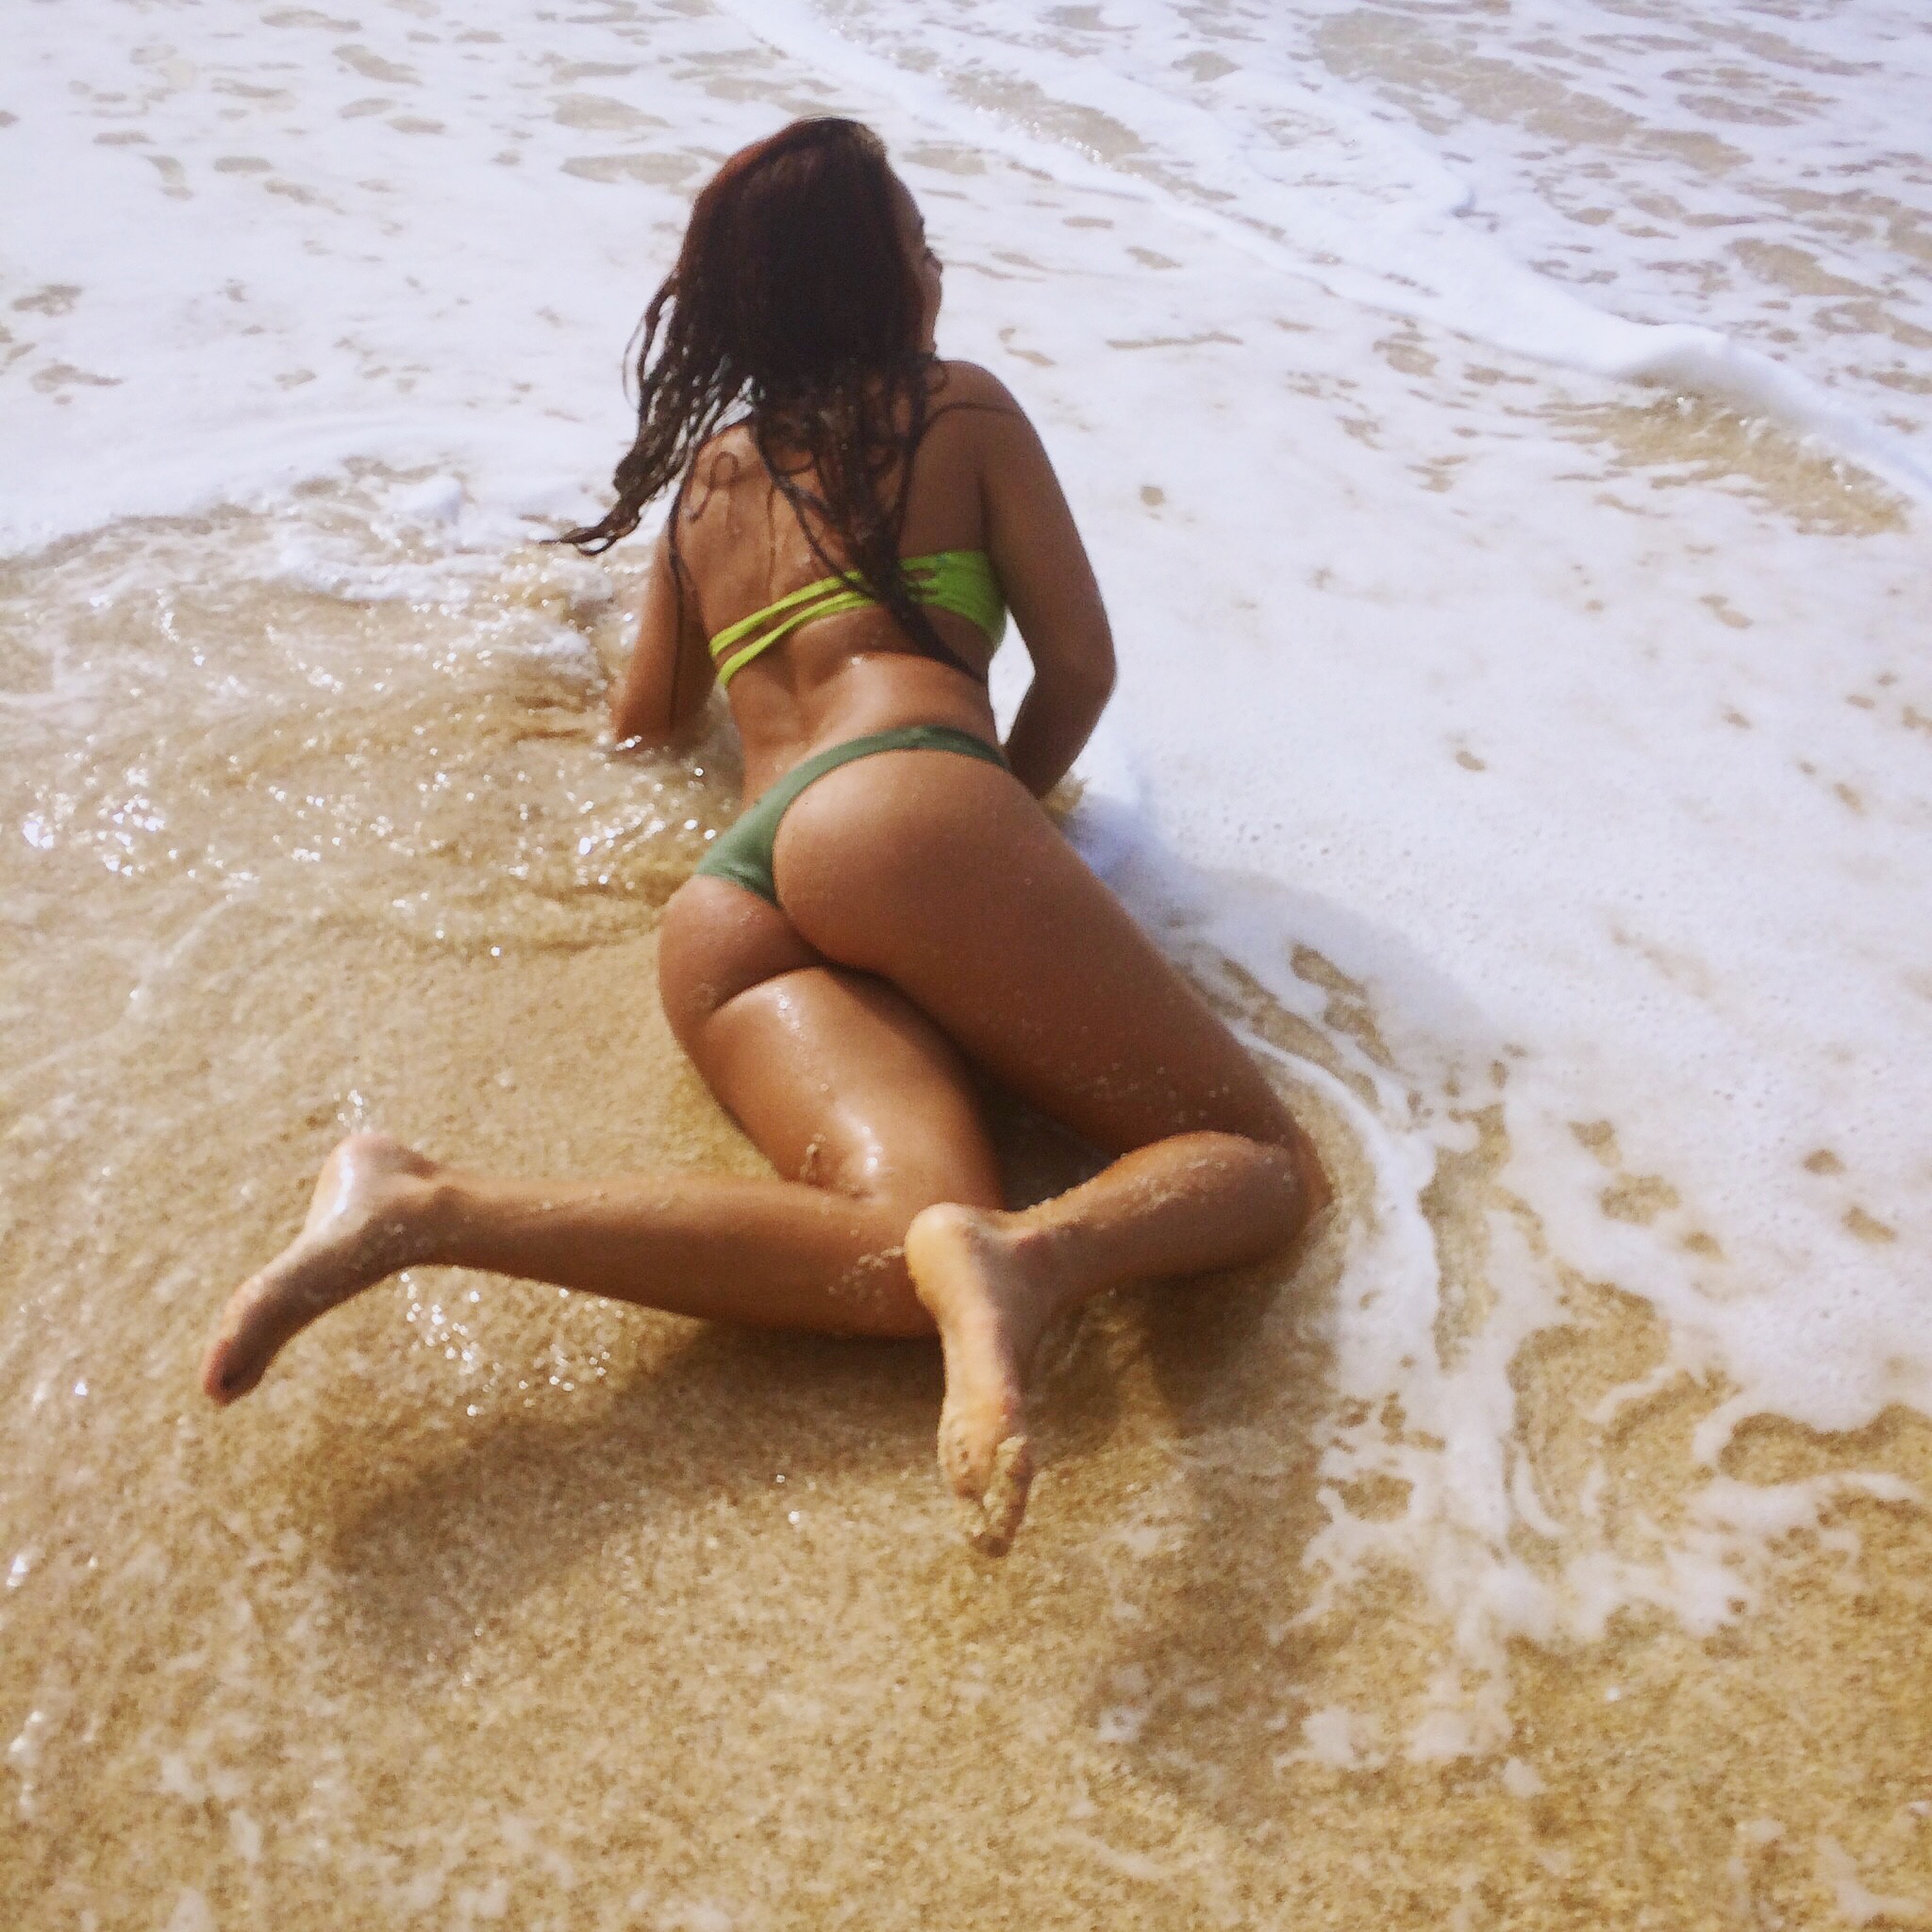
girl, swimwear, beach, vacation, sand, fun, sun tanning, summer, leg, undergarment, sea